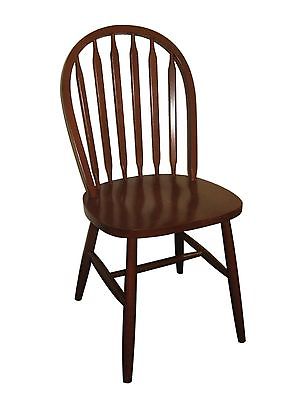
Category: chair